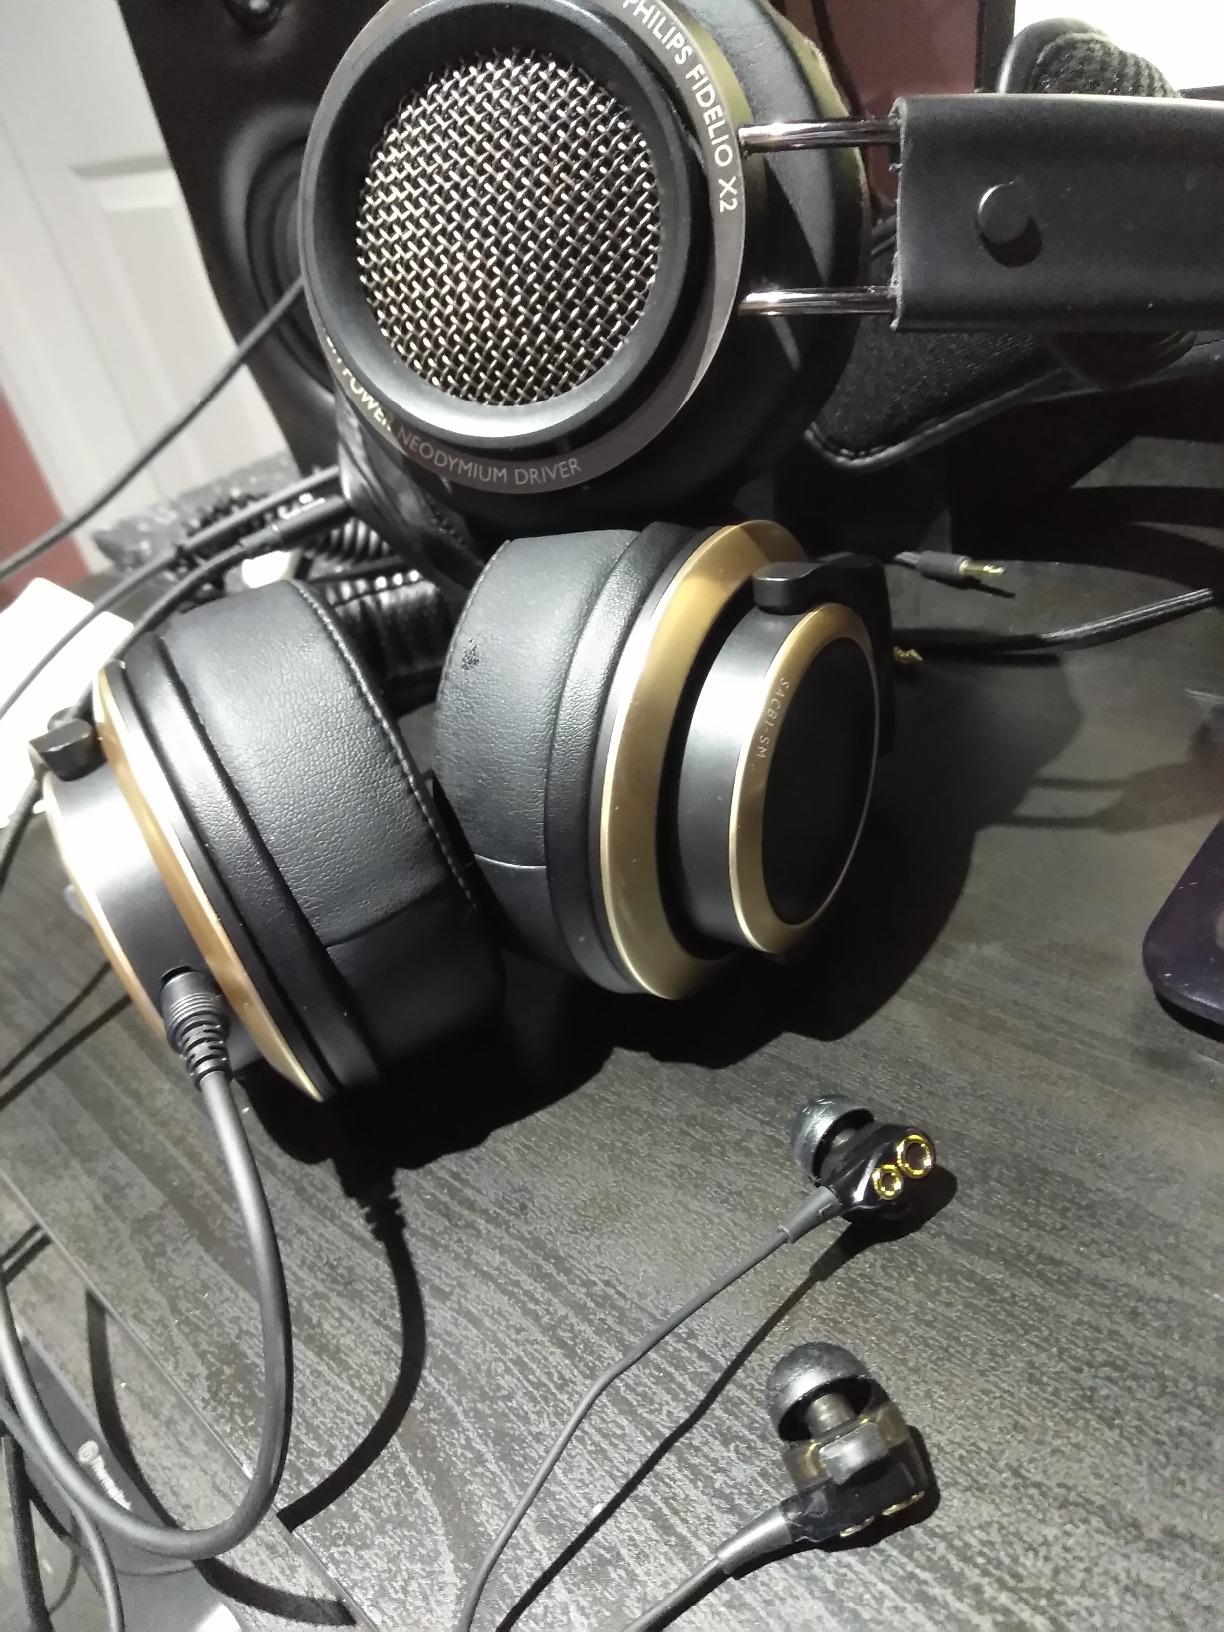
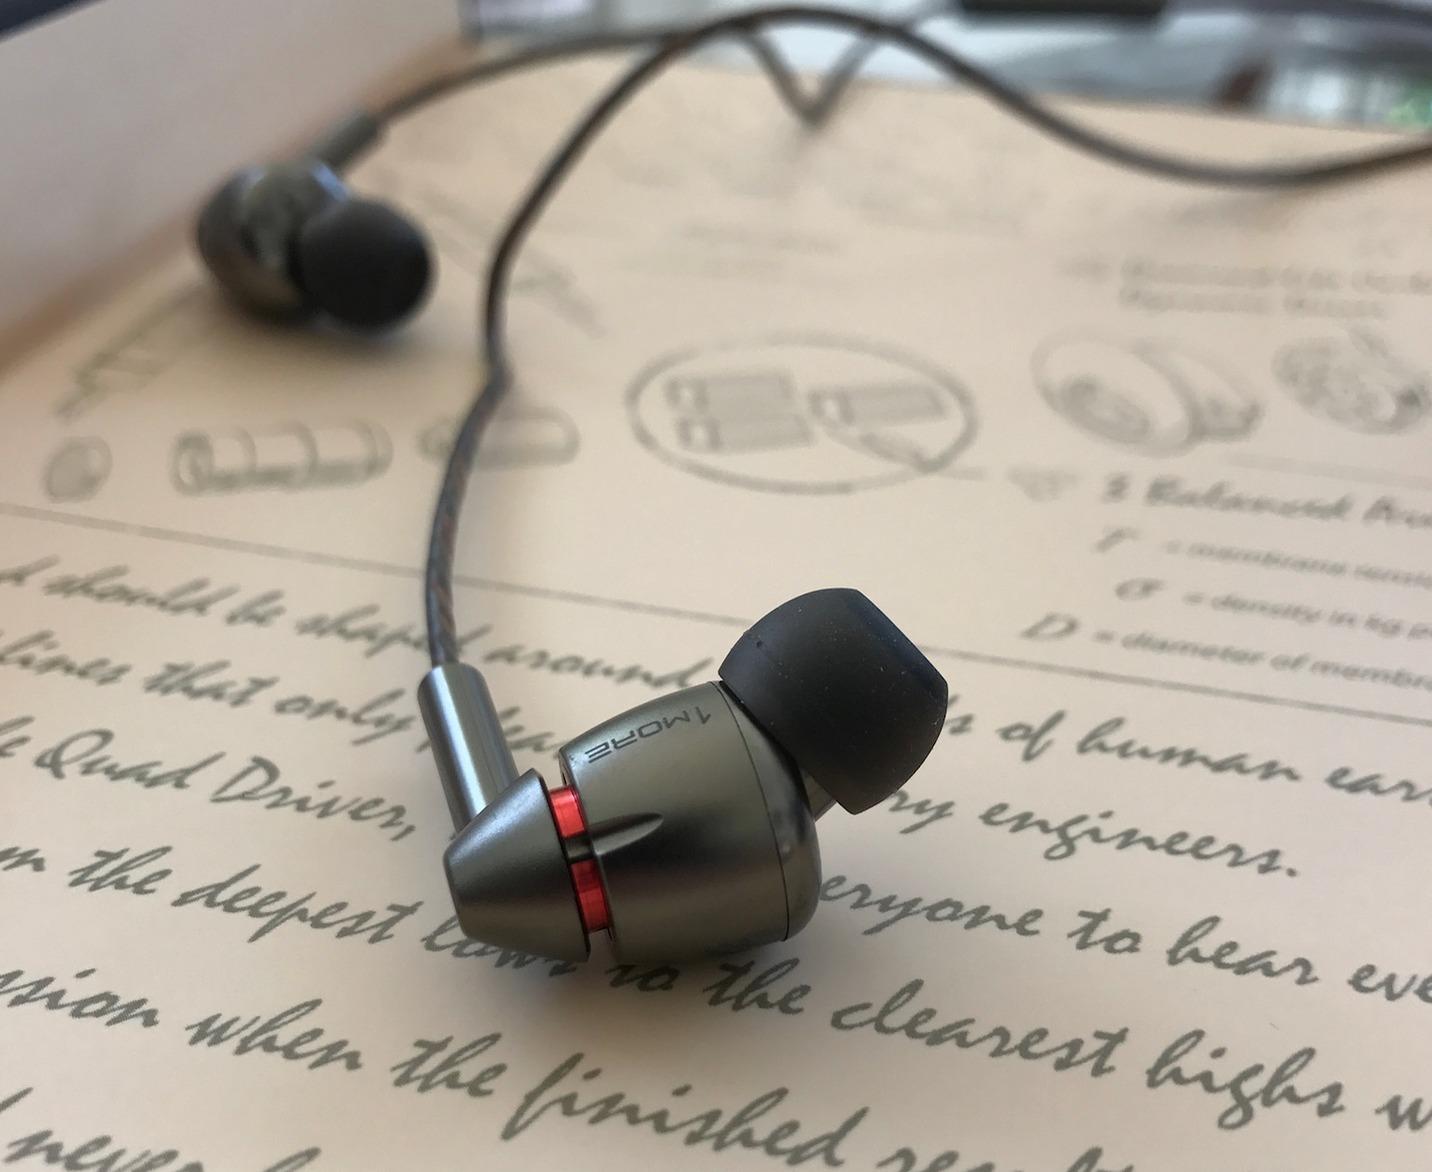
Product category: headphones
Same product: no